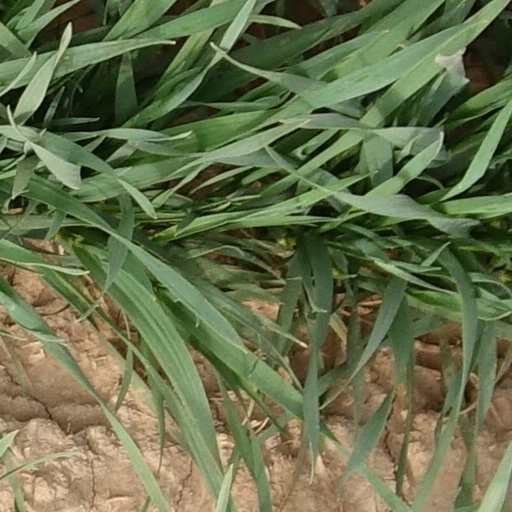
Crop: wheat